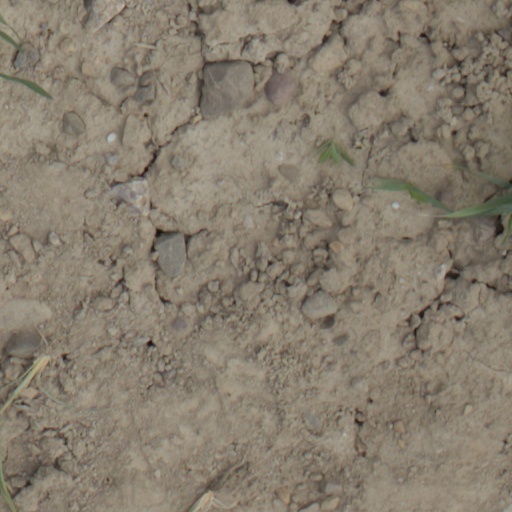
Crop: wheat